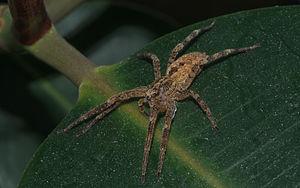
Zoropsis spinimana.
Zoropsis spinimana est une espèce d'araignées aranéomorphes de la famille des Zoropsidae.